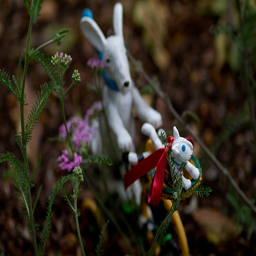
A toy cat and dog sitting on a plant
A pair of toy animals are in the flowers.
Posed animal figurines outside next to flowers showing a dog riding a bike with a cat in the basket.
A couple of small statue sculptures on display in a garden.
An animal statue on a bike sitting on the ground.